Yosemite Valley Bridges

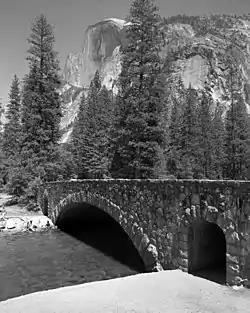
Clark Bridge, with Half Dome in the background

The Yosemite Valley Bridges are eight bridges in the Yosemite Valley of Yosemite National Park, most of them spanning the Merced River. Five of them were built in 1928, with the remainder built between 1921 and 1933. The bridges feature a concrete structure faced with local stone, in an elliptical or three-centred arch configuration. They are notable for their uniform character and for their conformance to tenets of the National Park Service rustic style. Design work for the seven newer bridges was by George D. Whittle of the San Francisco District Office of the U.S. Bureau of Public Roads for the National Park Service. Concrete bridges were chosen at the urging of Thomas Chalmers Vint of the Park Service, in lieu of alternative designs for steel truss bridges, or suspension bridges suggested by the park superintendent.